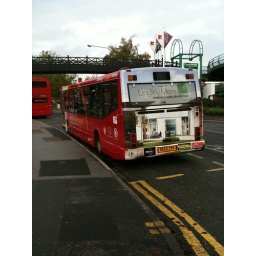
A quick shot of bus 31, the lingley mere contract bus, held over in Scotland road between duties.